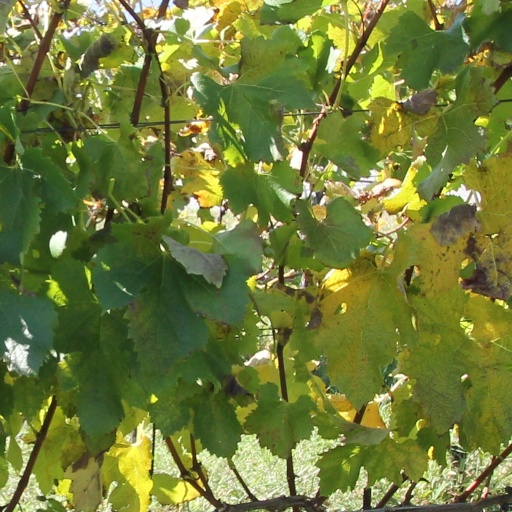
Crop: grape